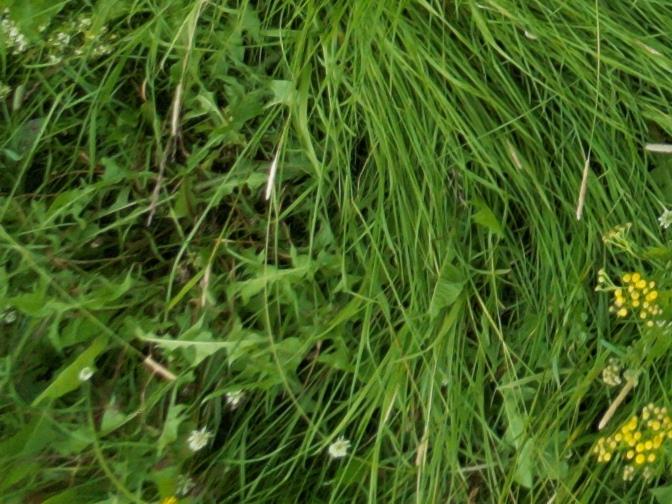
Flowers visible: yarrow flowers, yarrow flowers, yarrow flowers